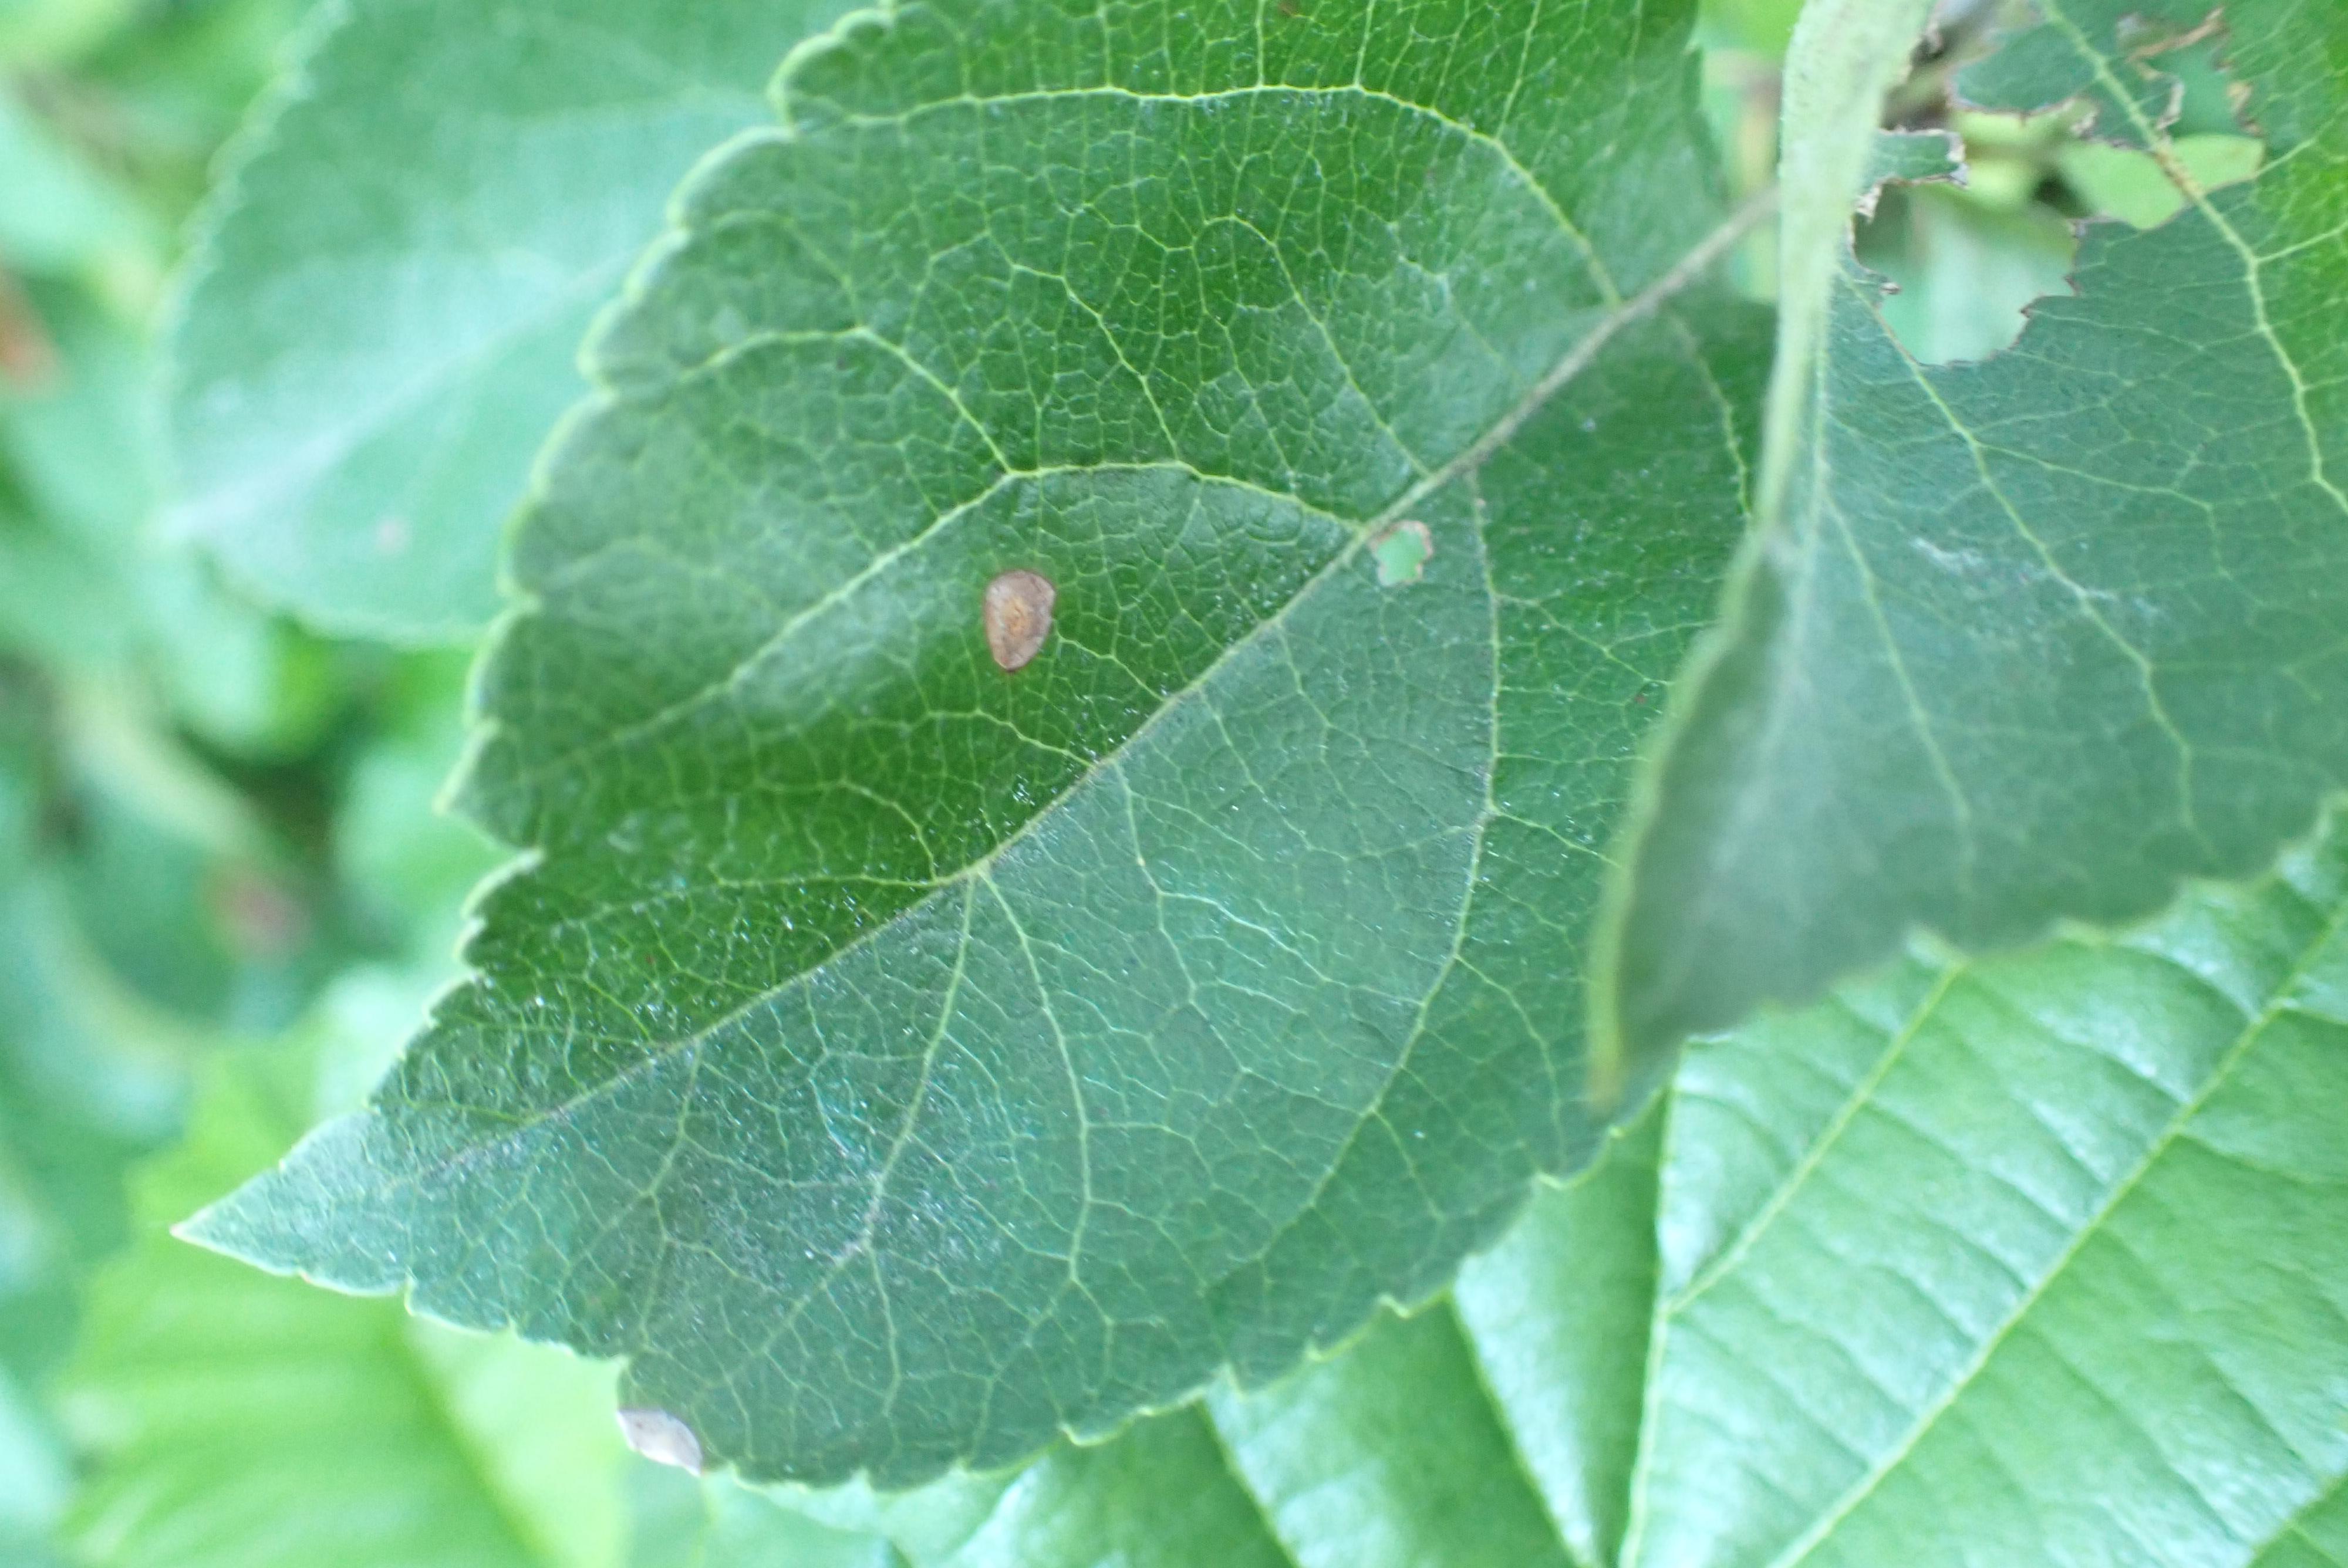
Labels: frog_eye_leaf_spot